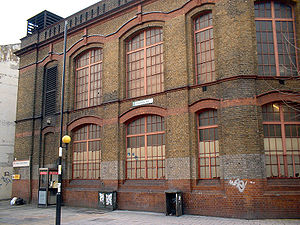
Bakerloo line / Depoter
Bakerloo line depot på London Road
Bakerloo line er en London Underground-bane, farvet brun på netværkskortet. Den løber delvist på overfladen og delvist dybtliggende, fra Elephant & Castle i det centrale London, via West End, til Harrow & Wealdstone i de ydre nordvestlige forstæder. Banen betjener 25 stationer, hvoraf 15 er underjordiske. Navnet er en sammentrækning af Baker Street og Waterloo, der er navnet på to af banens stationer. På banens overjordiske strækning nord for Queen's Park, deler banen spor med London Overgrounds Watford DC Line og løber parallelt med West Coast Main Line.